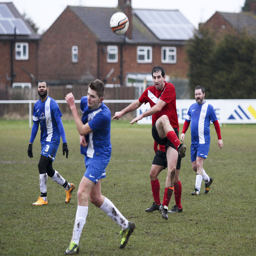
a player athletically clears the ball while person takes evasive action